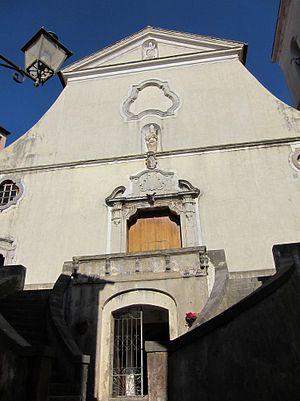
La chiesa di San Nicola à Rivello (Basilicate).
Rivello est une commune italienne d'environ 2 700 habitants, située dans la province de Potenza, dans la région Basilicate, en Italie méridionale.